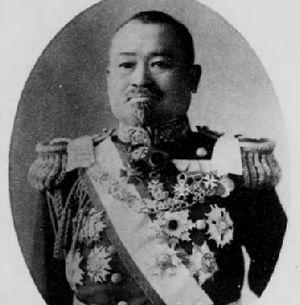
Le baron Katō Sadakichi, né le 19 décembre 1861 et décédé le 5 septembre 1927 est un amiral de la Marine impériale japonaise. Son frère, Katō Yasuhisa, est général dans l'Armée impériale japonaise, et son fils adoptif est le fils biologique de l'amiral Dewa Shigetō.